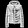
Label: Coat